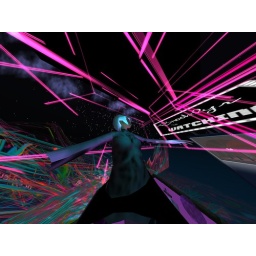
stick tower in pink